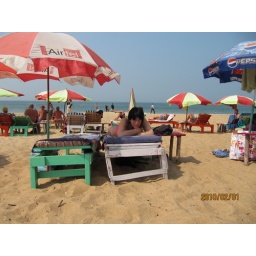
The dog under my chair thinks so too ...